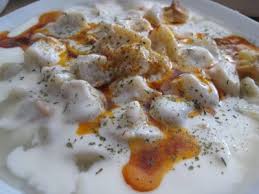
Yemek: manti